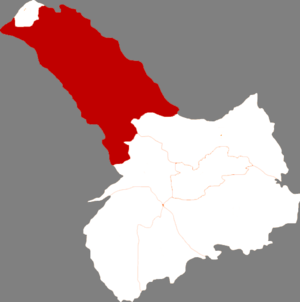
La bannière de Jarud est une subdivision administrative de la région autonome de Mongolie-Intérieure en Chine. Elle est placée sous la juridiction de la ville-préfecture de Tongliao.